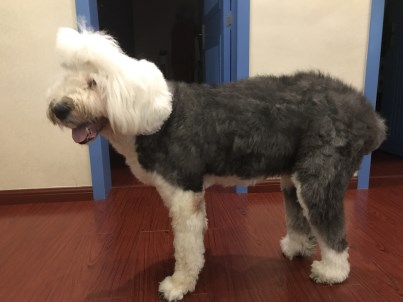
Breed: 257-n000108-Old_English_sheepdog